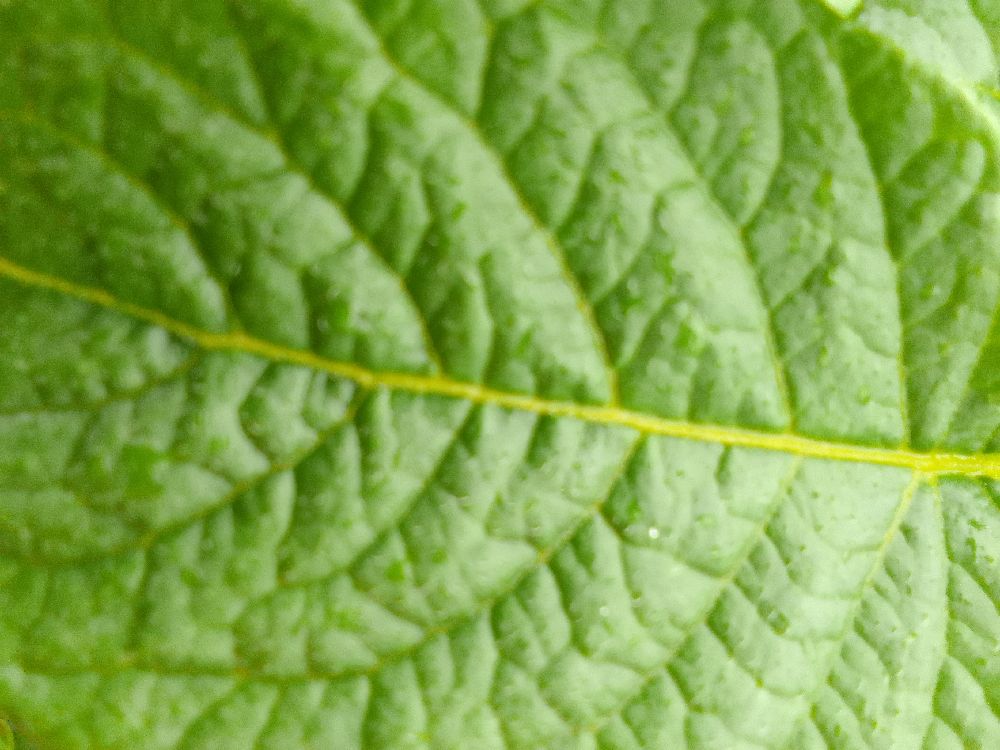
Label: Healthy